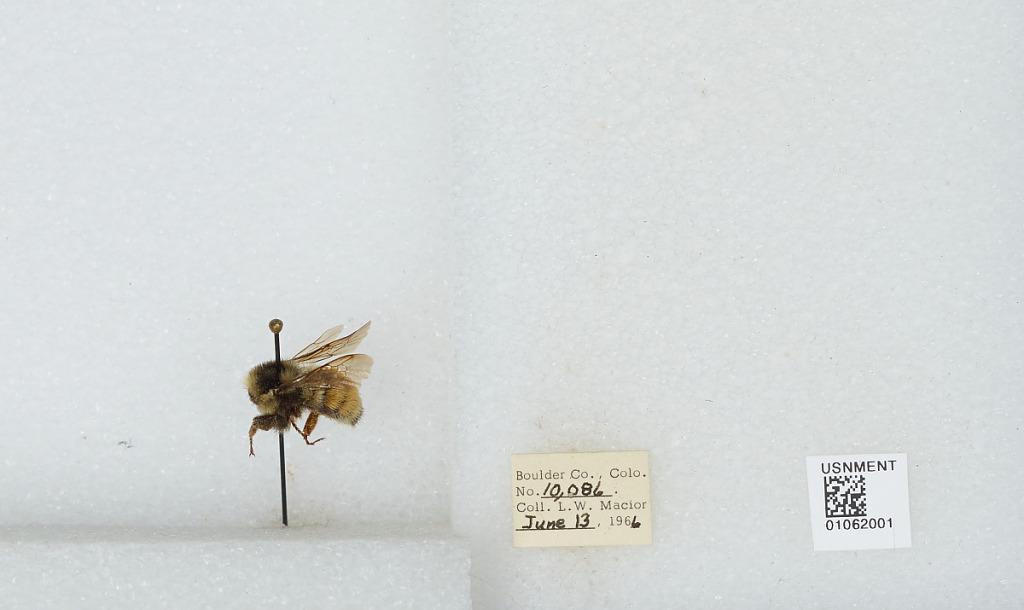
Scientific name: Bombus (Pyrobombus) bifarius Cresson
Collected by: L. Macior
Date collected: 1966-6-13
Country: United States
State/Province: Colorado
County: Boulder
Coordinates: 40.09, -105.36